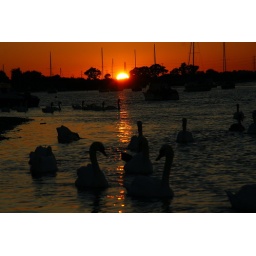
sunset at the River Crouch. Mute swan in the foreground and the moored boats providing the background.